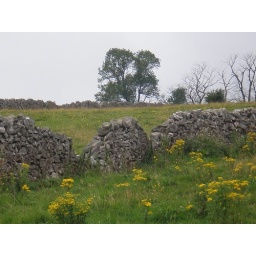
I thought the ragwort looked so pretty in this field Unfortunately it is poisonous to horses